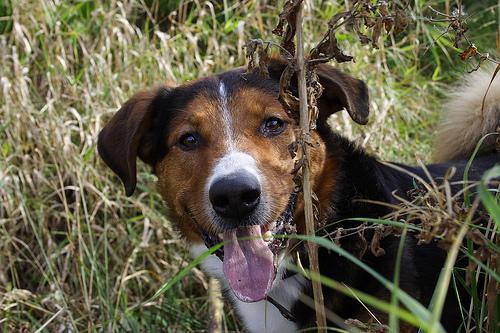
Appenzeller